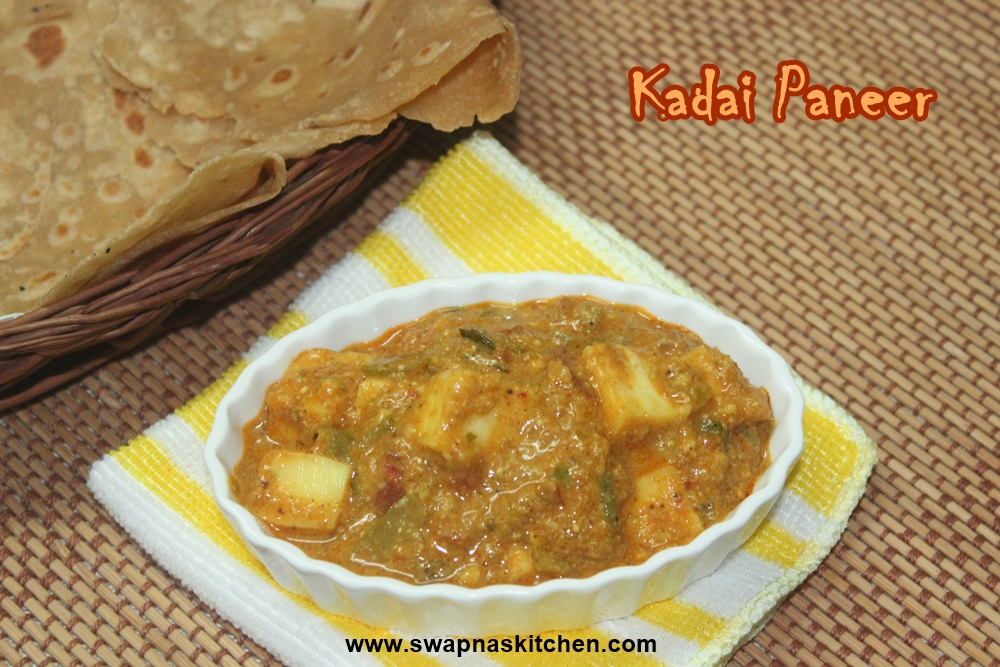
Dish: kadai_paneer